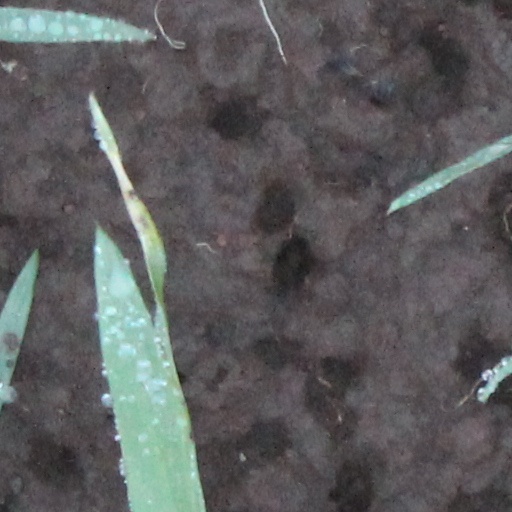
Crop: wheat